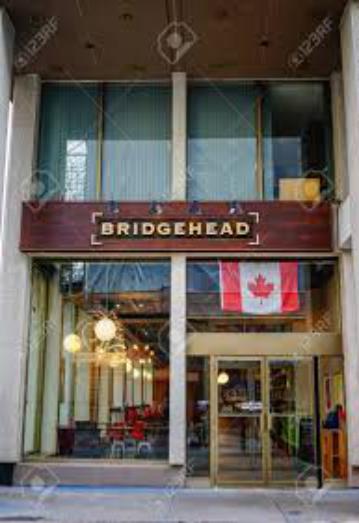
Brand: Bridgehead Coffee
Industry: Food